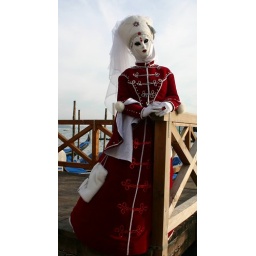
Lady in red and white on a waterfront perch (IMG_3938a)